Onna no Ko tte

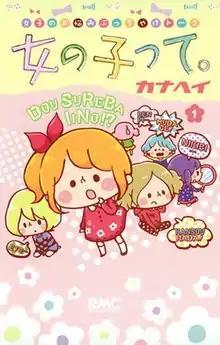
"Onna no Ko tte" manga volume 1 cover

is a Japanese manga written and illustrated by Kanahei. It began serialization in Shueisha's "Ribon" magazine with the October 2011 issue. A series of anime shorts based on the manga premiered in February 2015 which ran for four episodes.